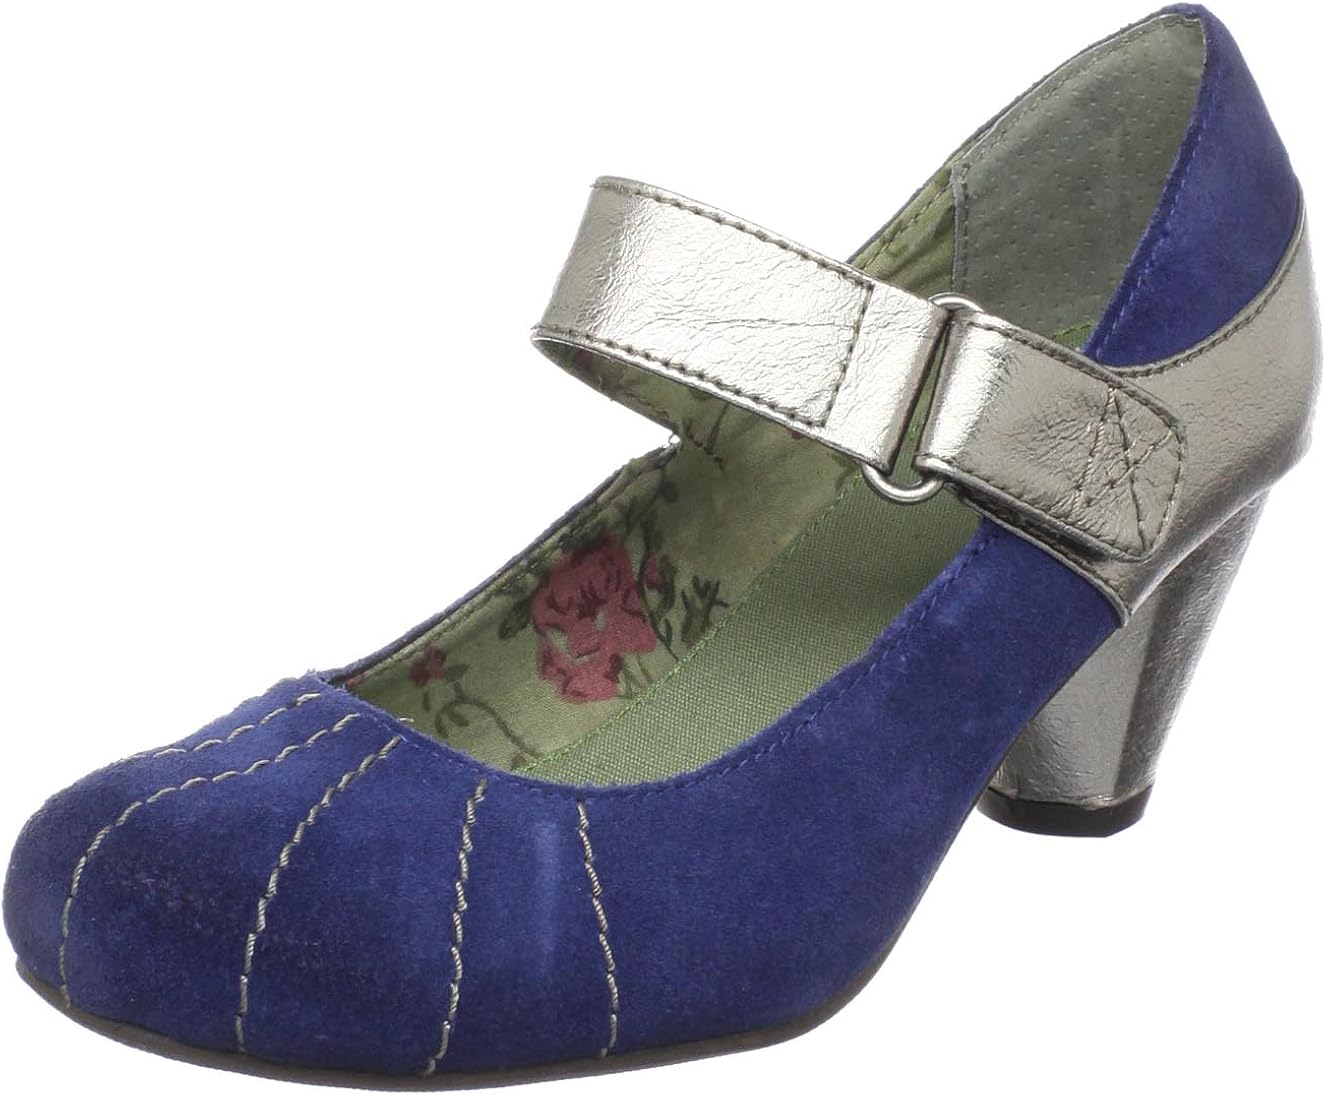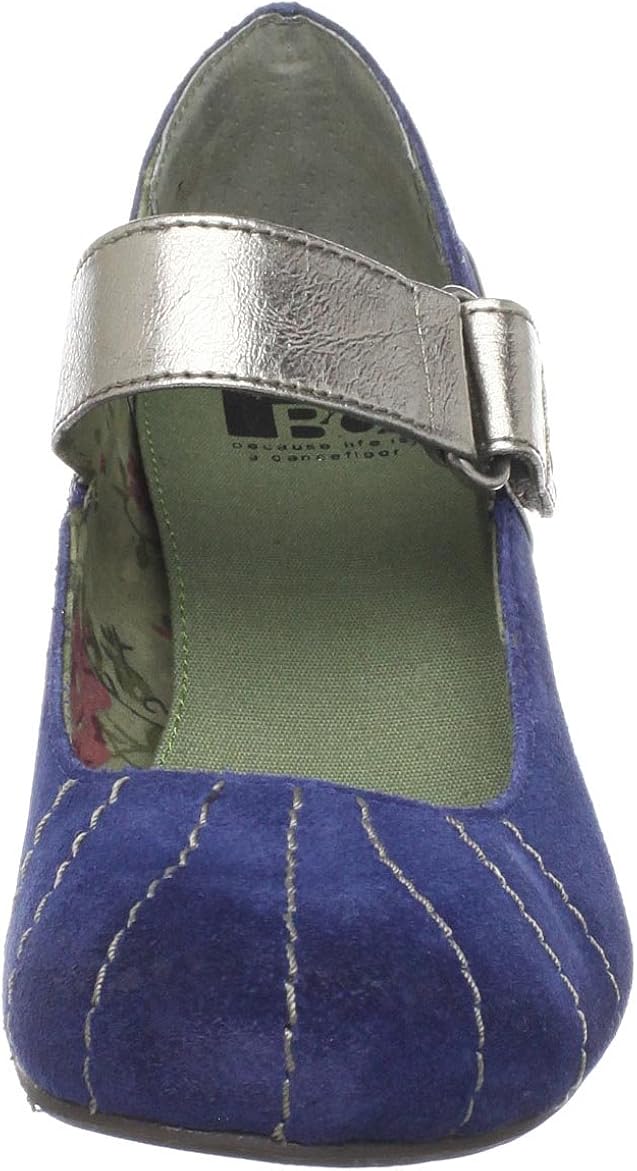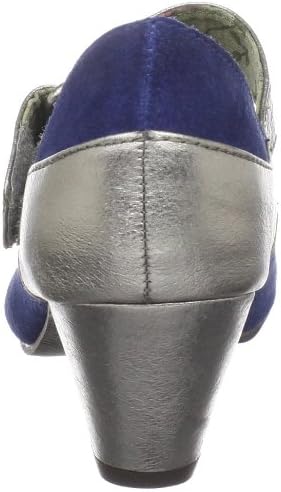
BC Footwear Women's Any Minute
Category: AMAZON FASHION
Want to flaunt quirky thrift-store chic but don’t like the idea of wonky second-hand shoes? It’s time for the Any Minute mary jane from BC Footwear. Charmingly retro contrast topstitching, and a little faux distressing, grace the toebox of this suede pump, while an easy on/off hook-and-loop strap makes the fit personal. Heels are mid-height but wide at the top for easy balancing. What an amazing time to be a Girl!!! There has been a significant shift in the way that girls think, act and shop.  Girls no longer strive to fit in, but rather, they demand to stand out!  BC Footwear embraces this change!  BC Footwear was created to give girls, with incredible personal style, something special.  Since most girls can't make their own shoes, BC Footwear set out with a lofty goal- to give girls what they want if they only knew they could have it.
Features: 100% Leather | Rubber sole | Heel measures approximately 2 1/4"